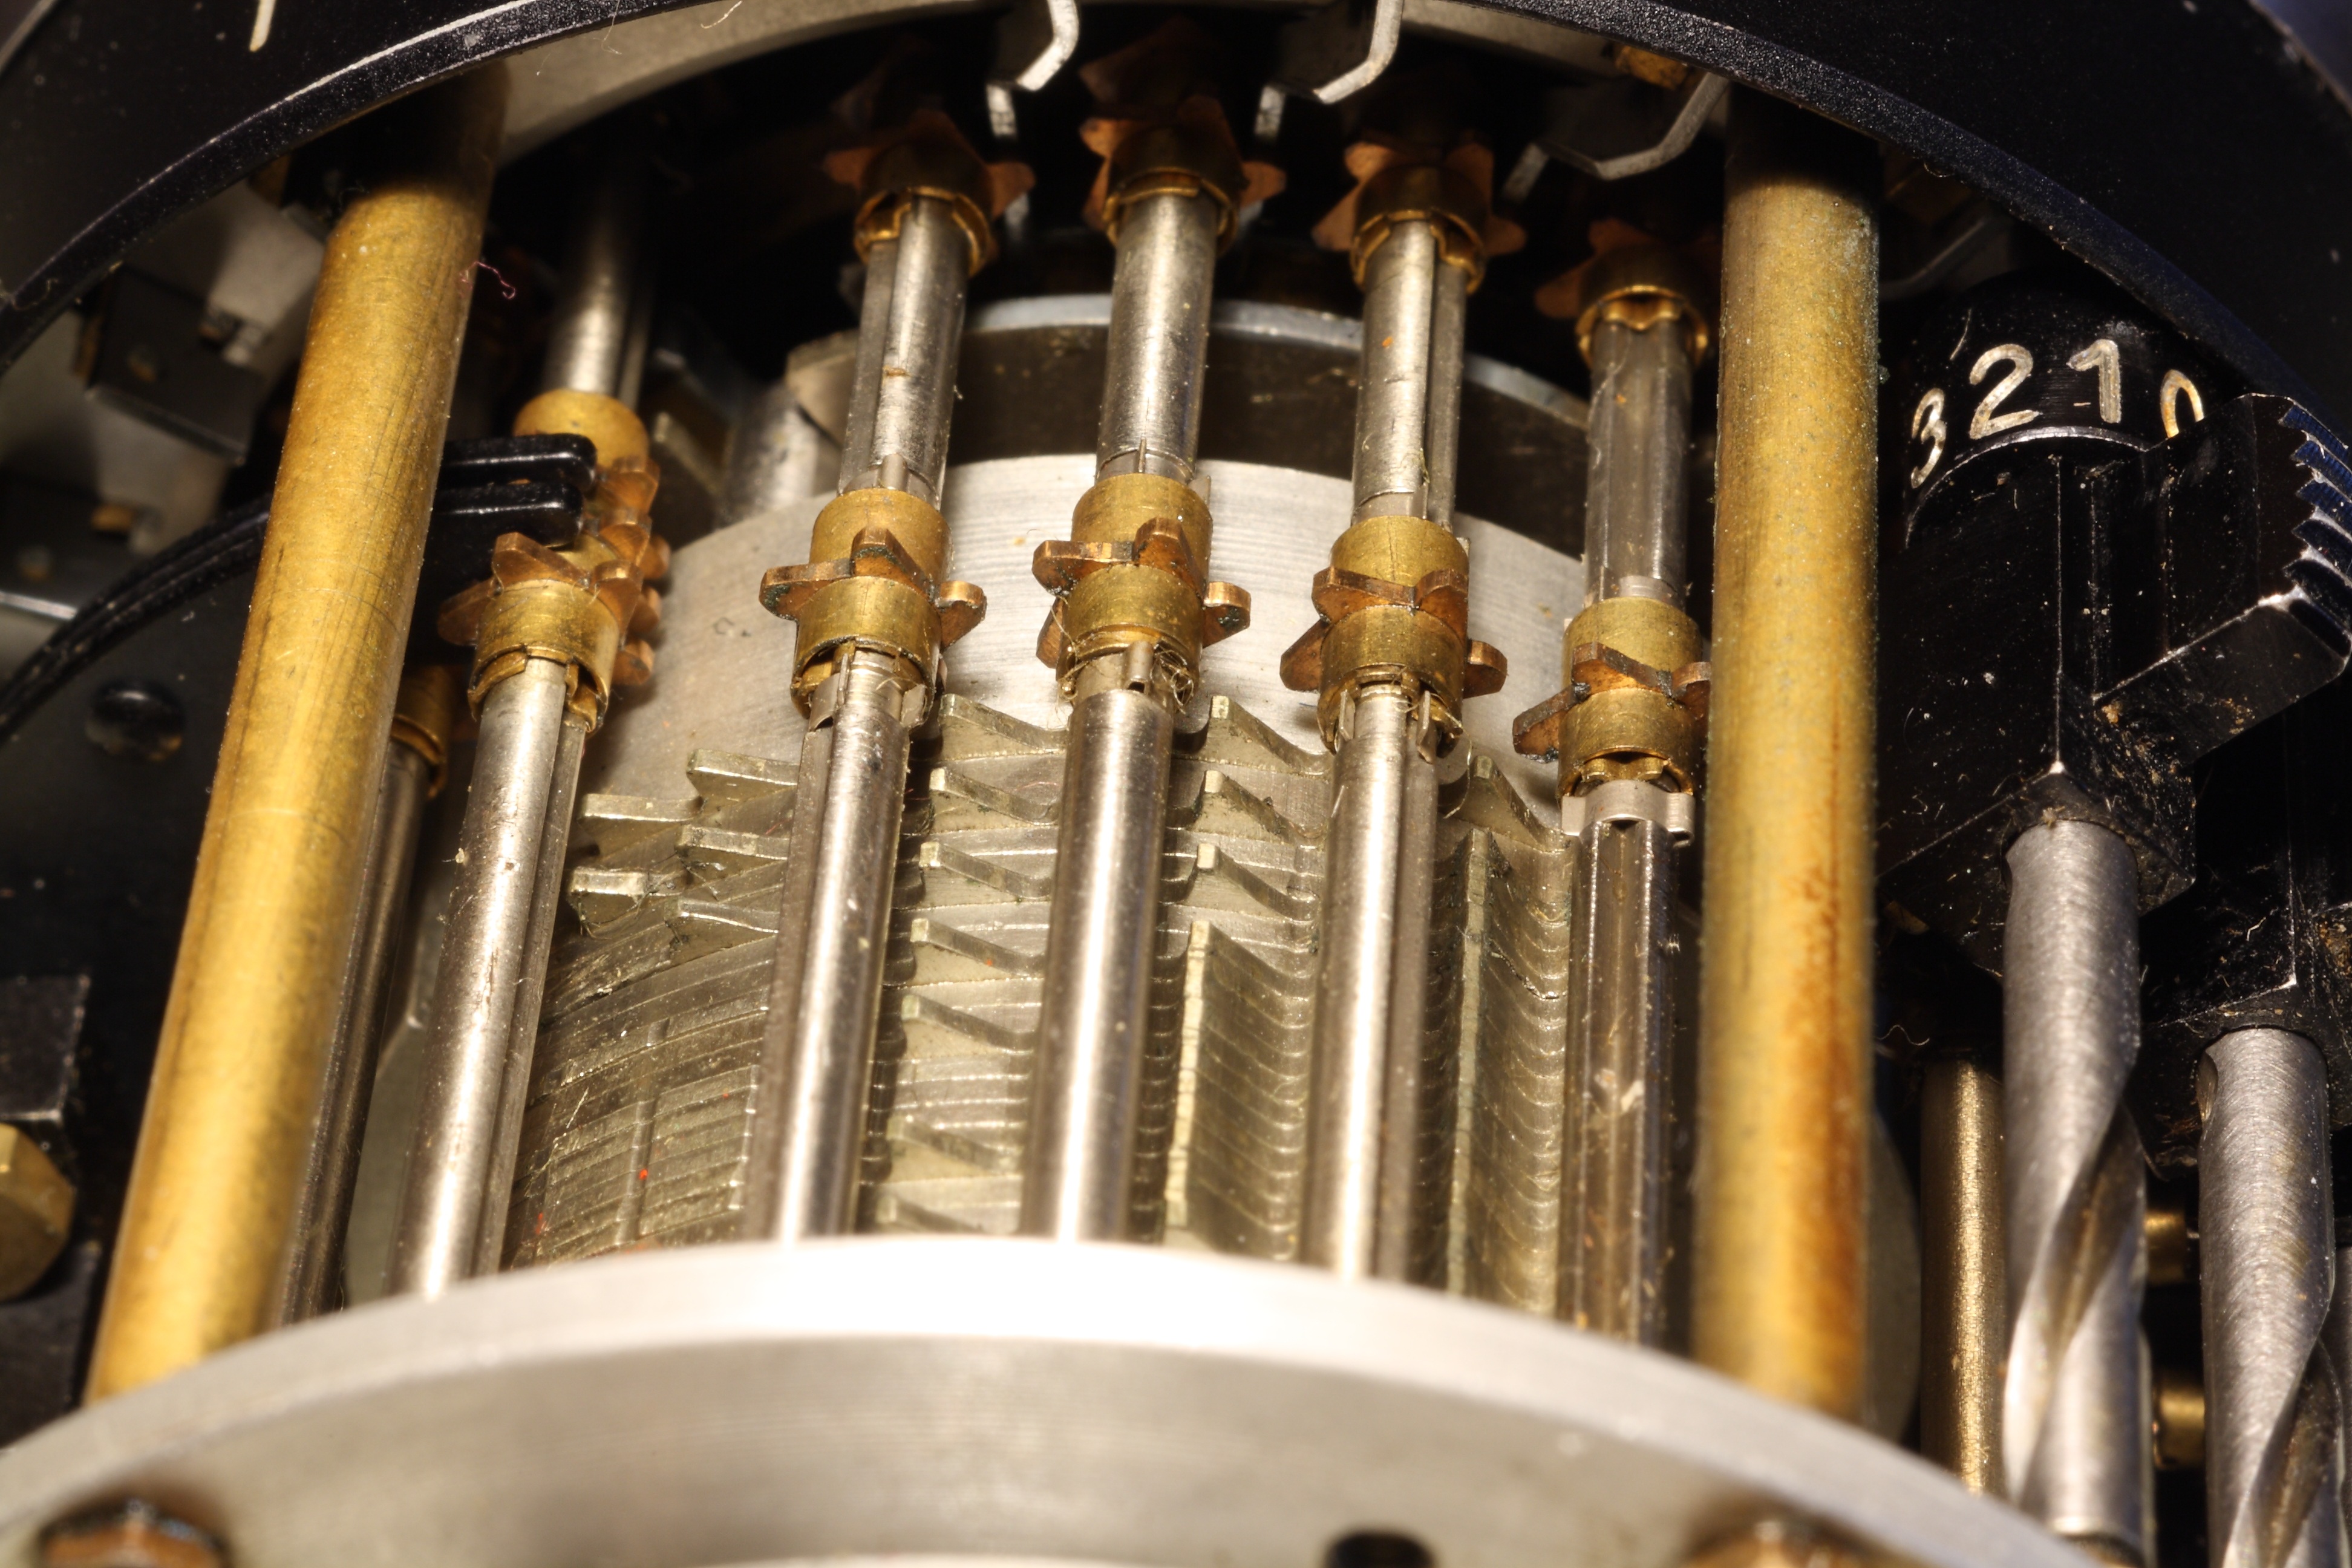
wheel, vehicle, mechanical, engine, steam engine, shaft, transmission, calculator, curta, aircraft engine, automotive engine part